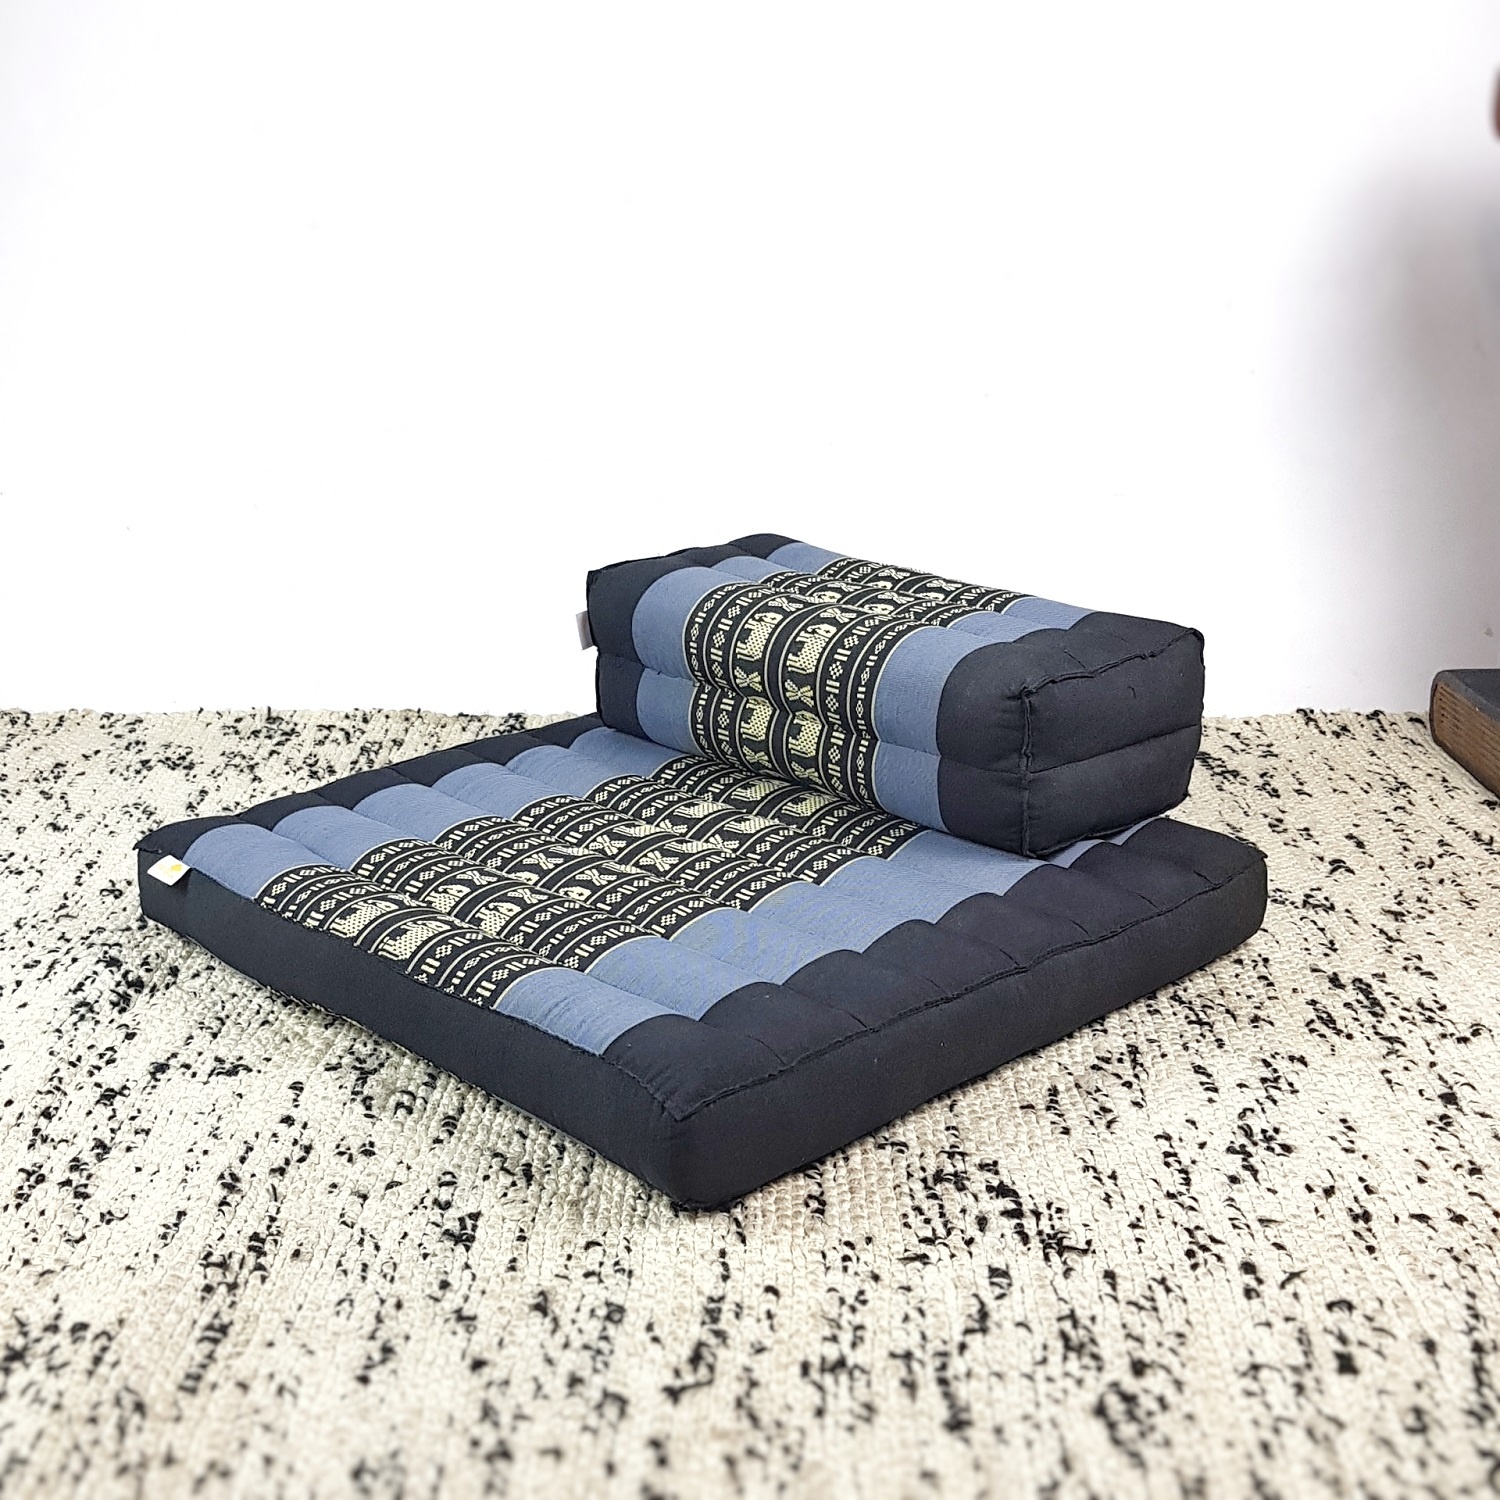
Meditation Cushion + Seating Block Set Blue Elephant
Dimension (LxWxH in CMs): Floor cushion approx. 50cm x 50cm x 5cm Top cushion approx. 36cm x 18cm x 11cm Made: 100% Handmade Cotton Fabric Stuffing: 100% Organic Kapok Fibre Very Firm! Durable ; Sustainable. Perfect addition to yoga, sports, or meditation mats About Thai Triangle Pillows Thai pillows have been used for centuries in Thailand. It represents in many forms while the triangular shape is the most popular compose with the excellent benefit to rest your head and back. Thai Triangle Pillow is called Mon Sam Lieung (Triangle Pillow) or Mon Thai (Thai Pillow), which is seen extensively throughout Thailand's culture. It can be used as a low seating at dinner table, to a full size day bed or simply an add-on to the tranquility of your home. -It€™s beautiful, comfortable and easy to store What makes our Thai Pillows so special Our pillows and mats are filled with 100% organic kapok , which contains no chemicals or pesticides are used in their design or manufacture. Kapok fibres texture is soft and smooth to touch, providing a supportive yet fluffy feel. It has a unique quality similar to high quality down with none of the allergens . As experienced importer specialising in traditional Thai handicrafts , we believe in quality and genuineness. Our triangle pillows are guaranteed 100% handmade and stuffed with pure kapok (no component of artificial fibres). Disclaimer: As all handmade, size and weight may vary slightly, this minor discrepancy should be seen as added character and not as a fault.
Brand: Brightshop
Category: Sporting Goods > Fitness & General Exercise Equipment > Yoga & Pilates > Yoga & Pilates Blocks